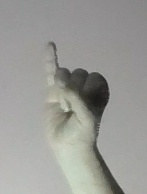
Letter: meem